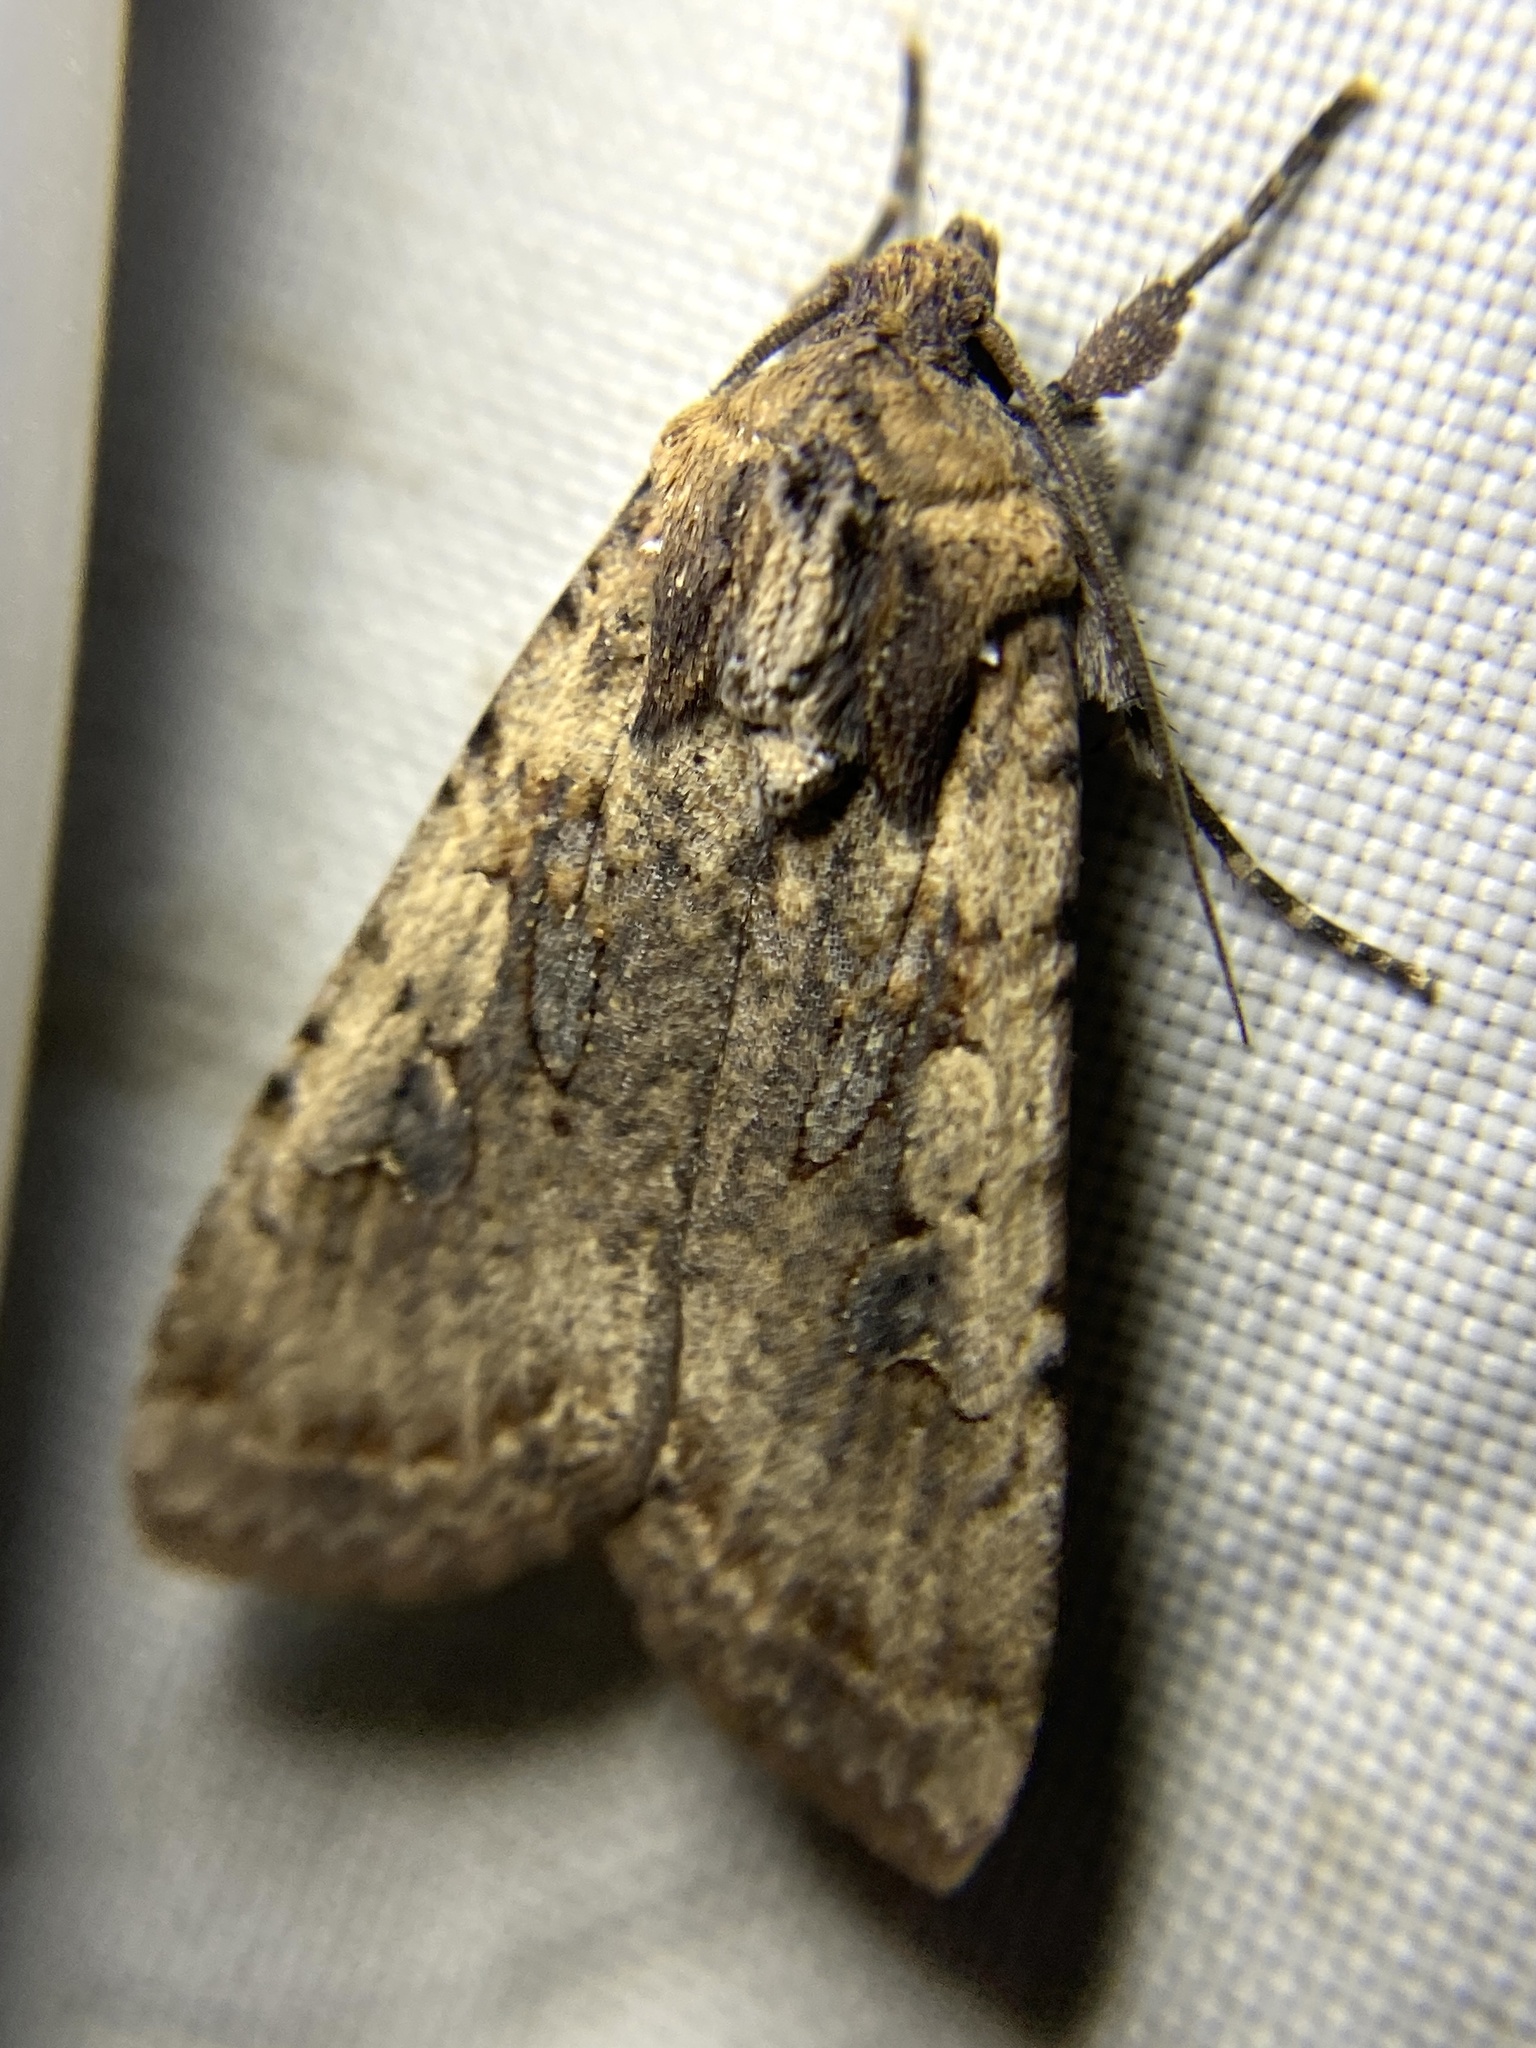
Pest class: cutworms